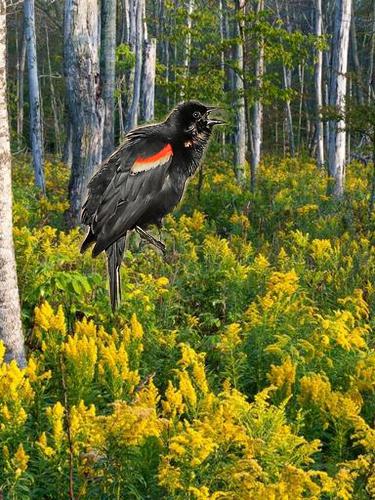
Bird species: Red_winged_Blackbird
Bird type: landbird
Background: land